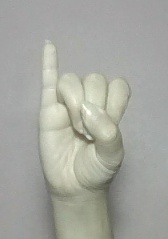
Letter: meem